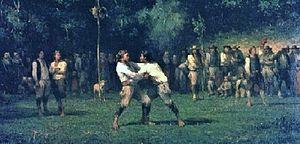
MUCEM (Musée des Civilisations de l'Europe et de la Méditerranée) de Marseille, mais est en dépôt au Musée des beaux-arts de Quimper. Le peintre s'est probablement inspiré des lutteurs combattant lors du pardon de Saint-Cadou en Gouesnach.
Gouesnach [gwenax] est une commune du département du Finistère, dans la région Bretagne, en France.
Le gouren ou lutte bretonne est un sport individuel pratiqué entre deux athlètes, hommes ou femmes. Il est pratiqué principalement en Bretagne, mais aussi dans quelques régions voisines, en particulier à travers les rencontres internationales organisées par la FILC, par exemple en Cornouailles, en Écosse et un skol de Gouren a même vu le jour à La Nouvelle-Orléans, dans le Sud des États-Unis.